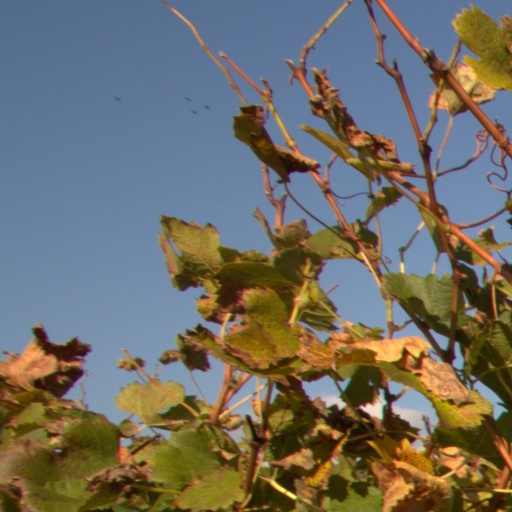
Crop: grape